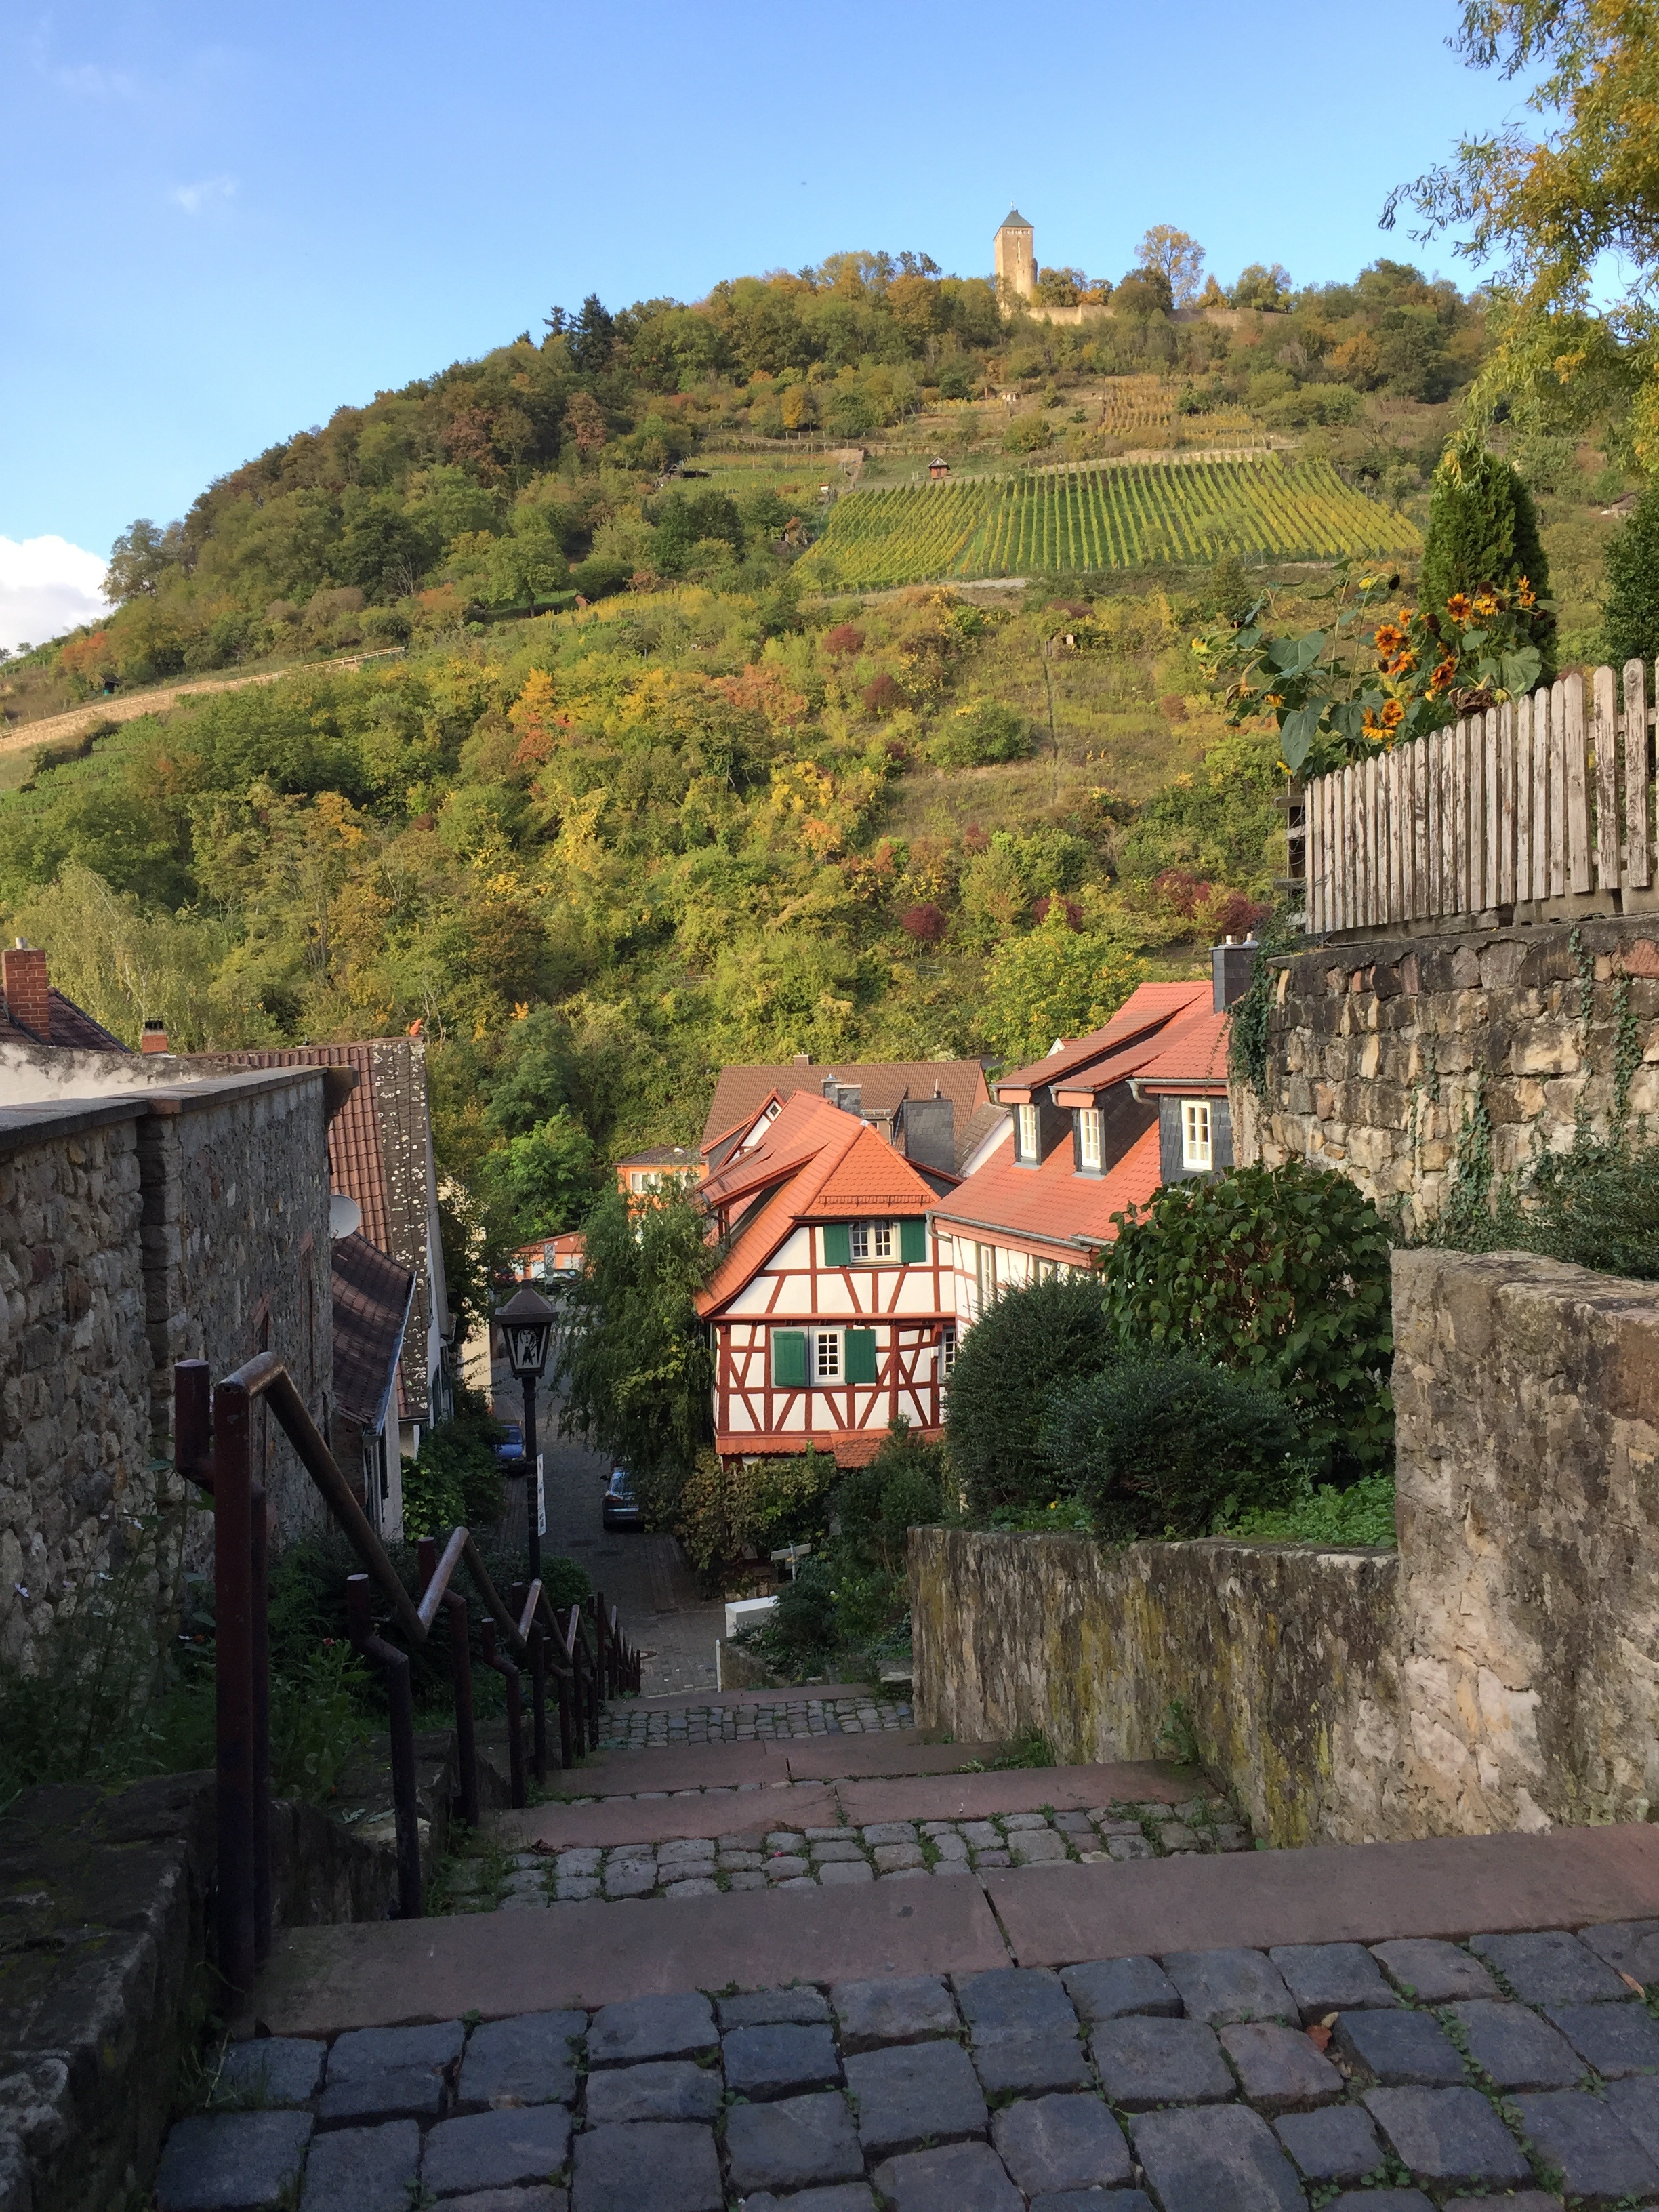
vineyard, town, wall, vacation, village, tourism, waterway, estate, hesse, rural area, heppenheim